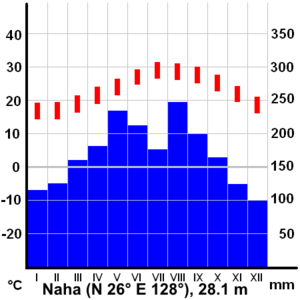
Le Japon est un archipel situé au large de la côte de l'Asie, bordé par la mer du Japon à l'ouest et l'océan Pacifique à l'est. Les principales îles sont, en partant du nord : Hokkaidō, Honshū, Shikoku et Kyūshū, prolongée au sud par les îles Ryūkyū dont fait partie l'île d'Okinawa. Plusieurs litiges frontaliers perdurent avec la Russie, la Corée du Sud et la Chine. De par ses nombreuses côtes, le Japon profite d'une des plus grandes zones économiques exclusives au monde.